The Collingswood Story

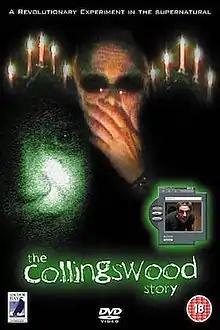
Original DVD cover artwork

The Collingswood Story is a 2002 American computer screen supernatural horror film written and directed by Michael Costanza, and starring Stephanie Dees, Johnny Burton, Grant Edmonds, and Diane Behrens. Its plot follows a college-aged couple who attempt to maintain their long-distance relationship via video chatting; however, a chance encounter with an online psychic plunges their lives into a world of nightmarish supernatural phenomena.